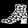
Label: Ankle boot